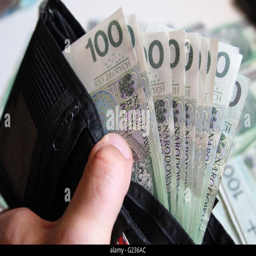
fell to a low vs currencies , today on may